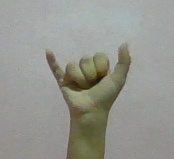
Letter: ya